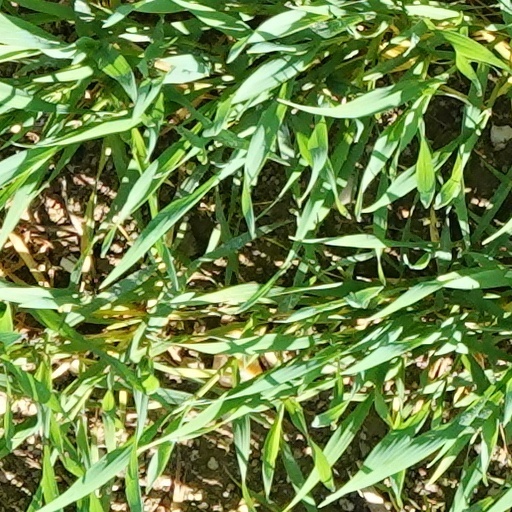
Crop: wheat